James MacLachlan

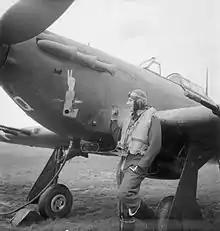
MacLachlan and his Hurricane, decorated with a V sign.

On 3 November 1941 MacLachlan was promoted to squadron leader, and was given command of No. 1 Squadron at Redhill Aerodrome, equipped with the Hawker Hurricane Mk. IIc for night intruder operations over western Europe. MacLachlan was assigned his personal aircraft, Hurricane BD983/JX-Q. He painted an emblem showing a left arm with a cannon shell passing through it and the fingers giving the V sign. The squadron spent the winter, 1941–2 in intensive night fighter training with searchlight and ground control station. In February 1942 he attended the Searchlight School at Shrivenham. In his absence he missed the Channel Dash and subsequent air battle during which the squadron lost two pilots. The squadron scored its first success on 1 April—his 23rd birthday—when Karel Kuttelwascher—with whom he often flew—destroyed two Ju 88s. MacLachlan found locating German aircraft in the dark difficult, though he himself claimed a locomotive damaged on the night and left two of its wagons destroyed.